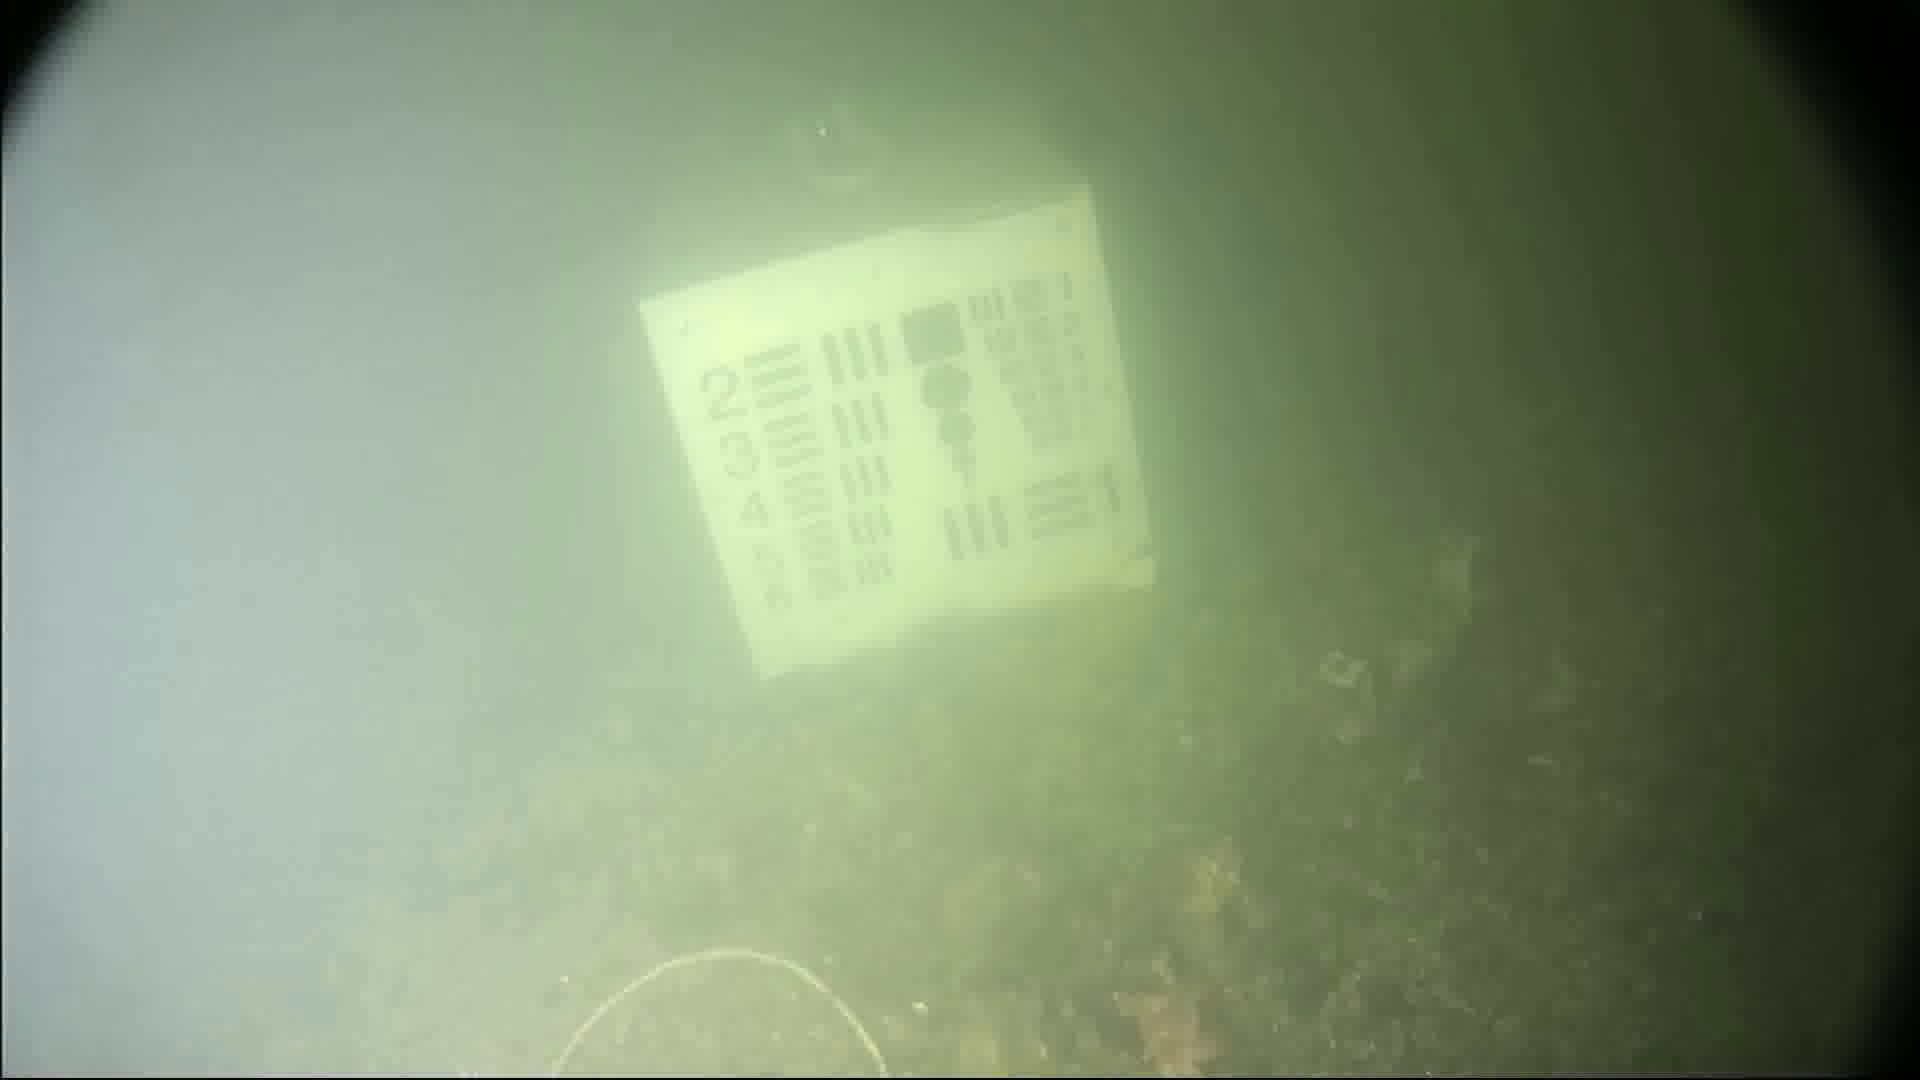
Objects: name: starfish